Person Colby Cheney

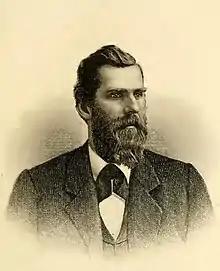
Person Colby Cheney circa 1875

He also engaged in agricultural pursuits until being elected mayor of Manchester in 1871. He was Governor of New Hampshire from 1875 to 1877. Cheney was appointed as a Republican to the United States Senate to fill the vacancy caused by the death of Austin F. Pike, and served from November 24, 1886, to June 14, 1887, when a successor was elected and qualified. He was not a candidate for election to fill the vacancy and resumed his former manufacturing pursuits.